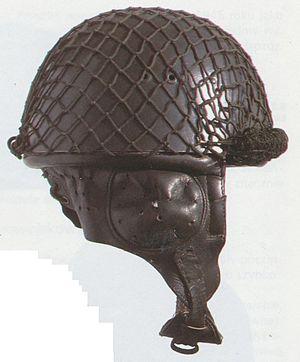
Le casque wz.63 est un casque de combat polonais utilisé par les troupes aéroportées. Il a été introduit dans les années 1960.